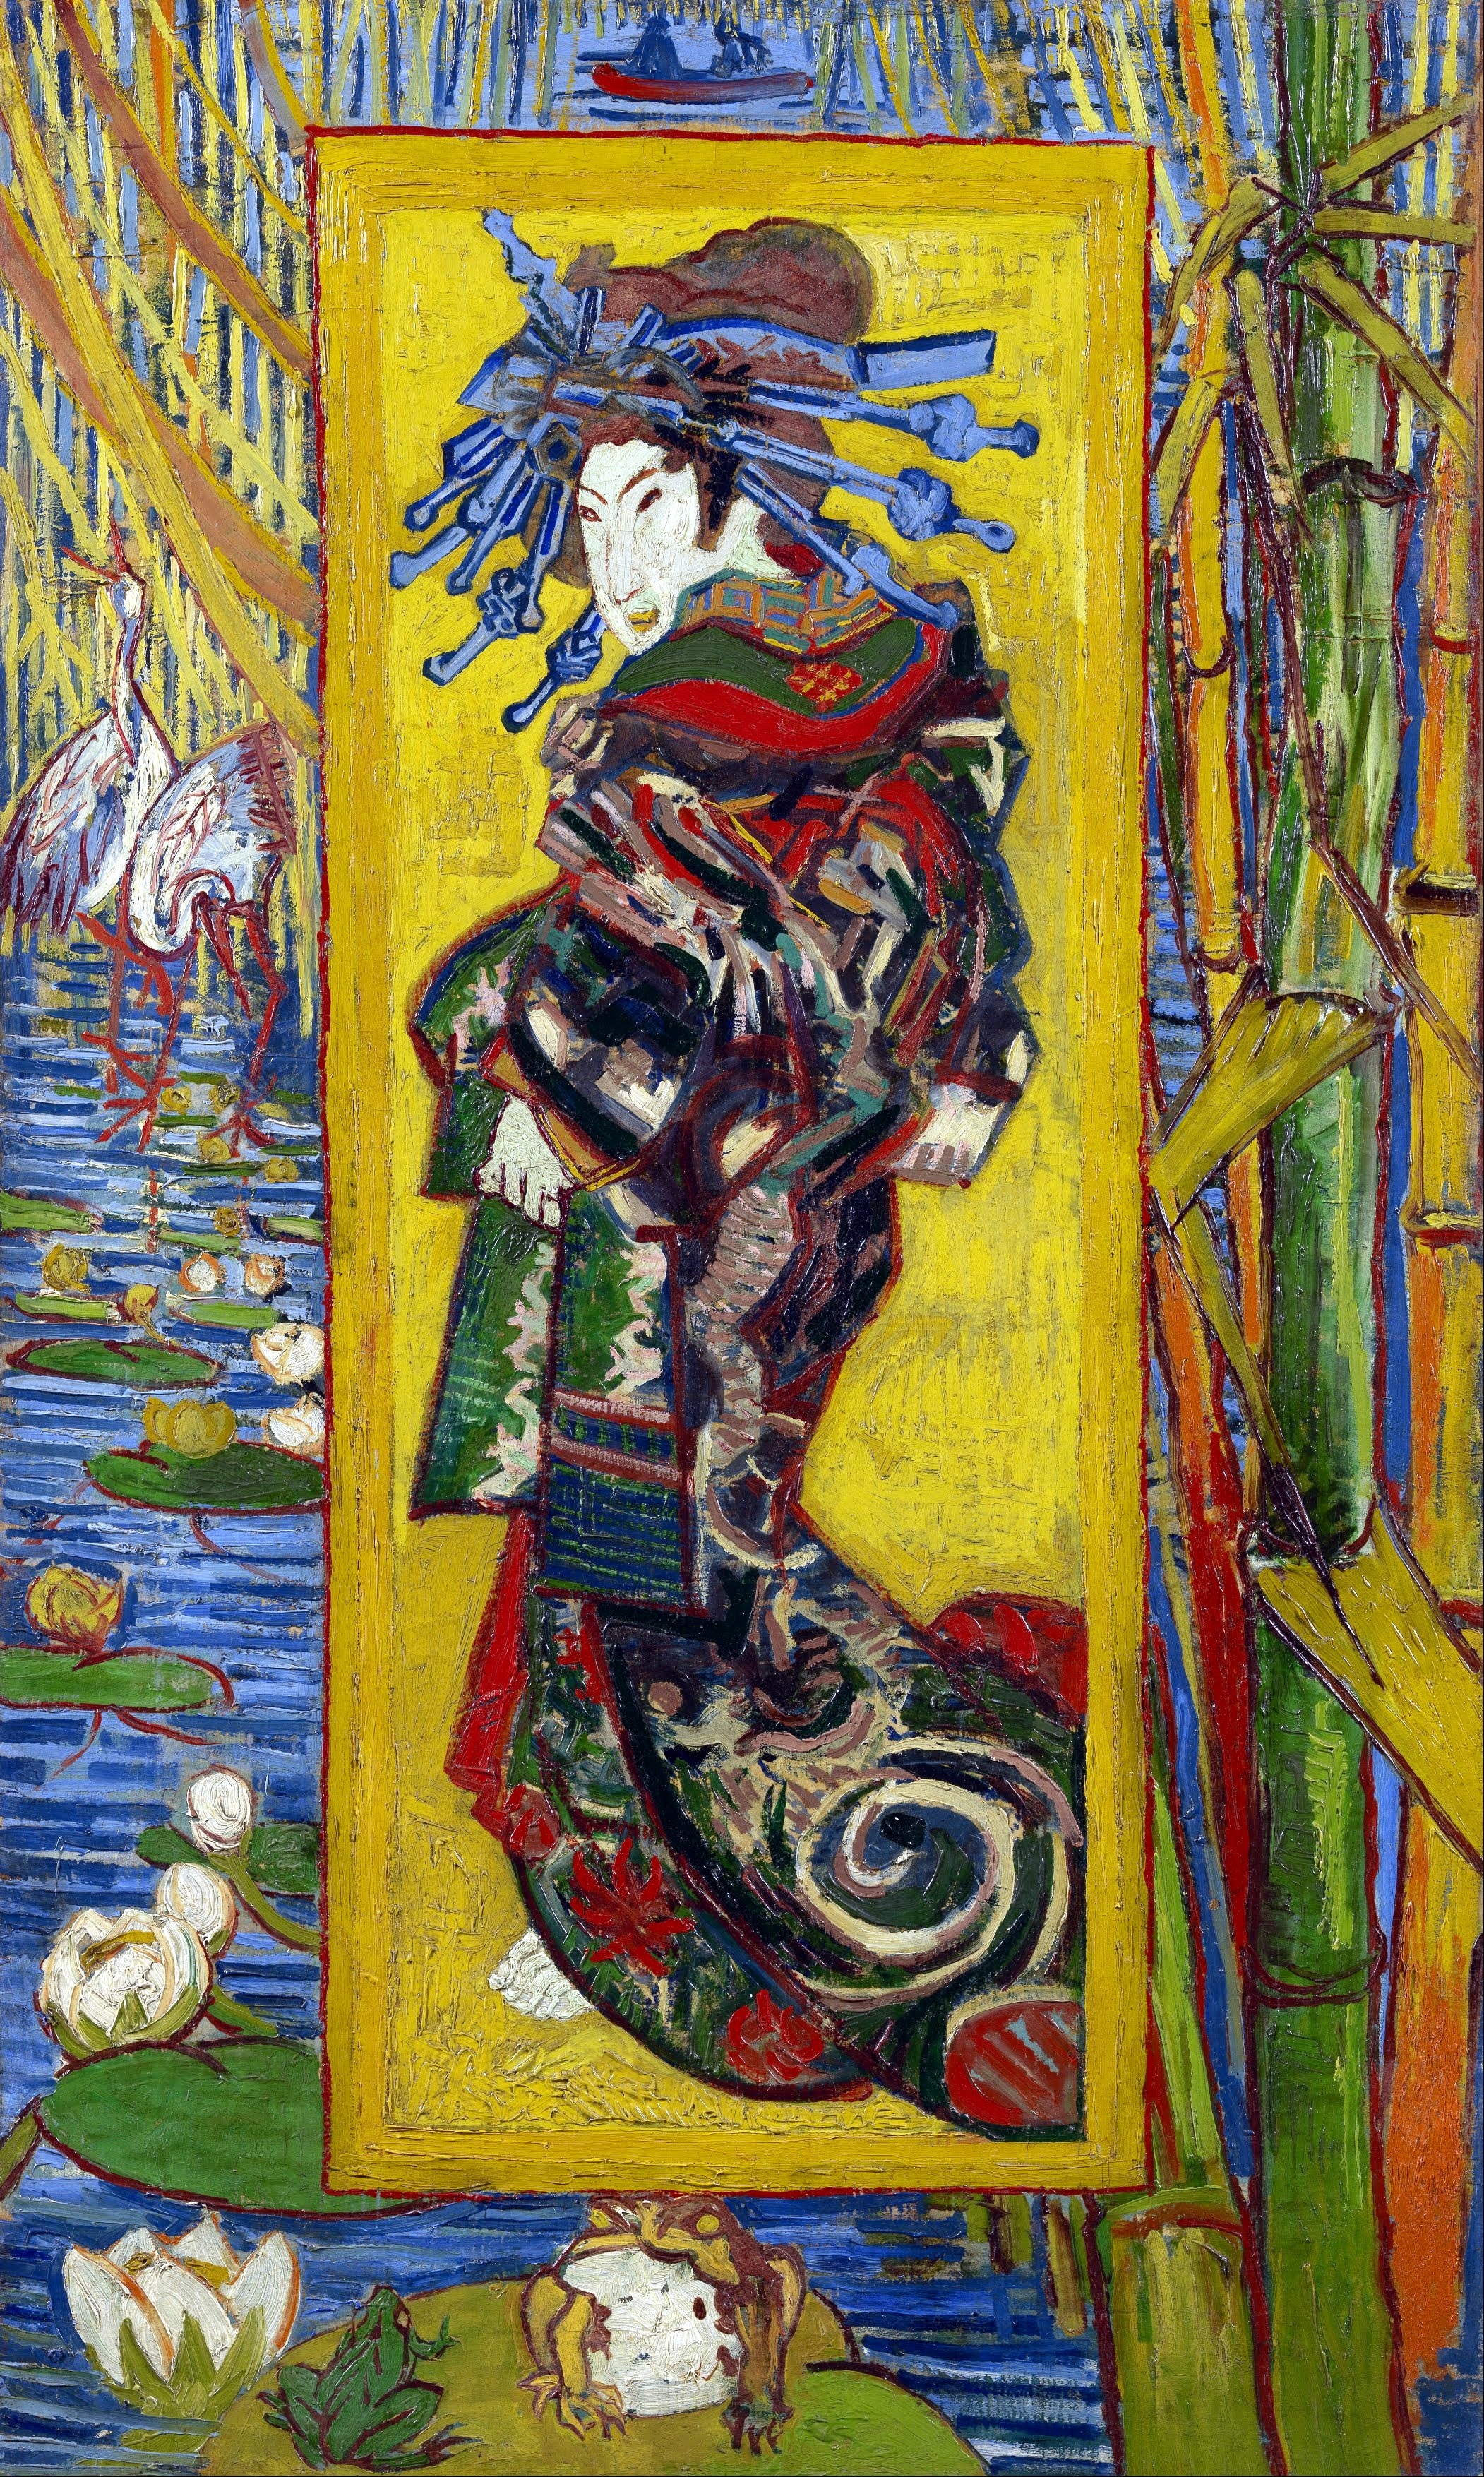
water, nature, woman, flower, natural, asia, profession, colorful, japan, painting, fine art, kimono, art, painter, gold, illustration, japanese, dutch, geisha, bamboo, modern art, vincent van gogh, post impressionist, post impressionism, kesai eisen